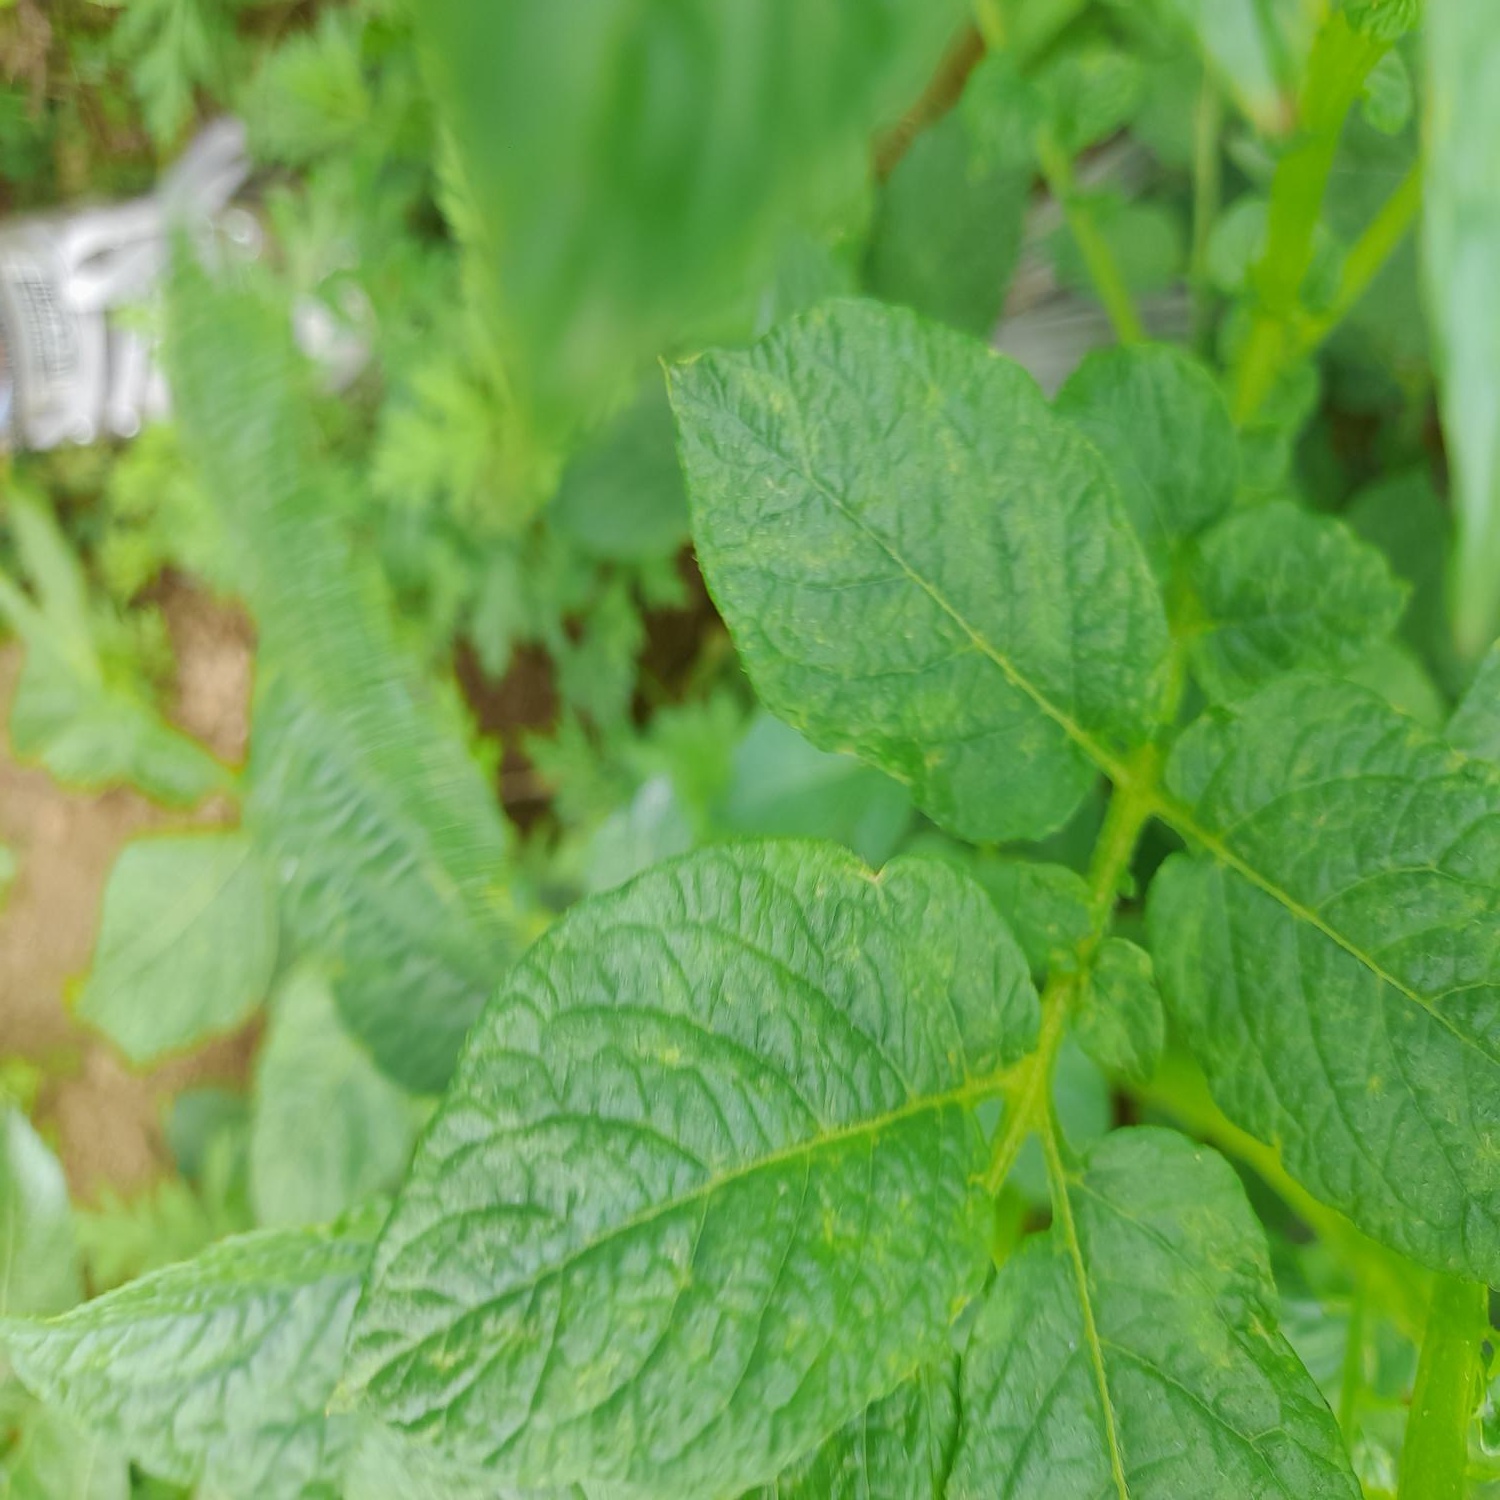
Etiqueta: Virus